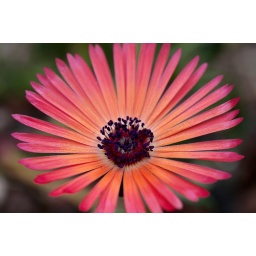
saw these cute flowers in the greenhouse, I need to look up the ID